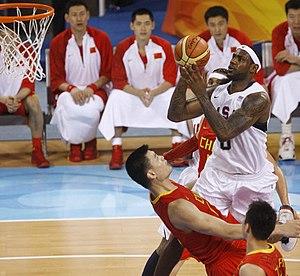
Le basket-ball ou basketball, fréquemment désigné en français par son abréviation basket, est un sport de balle et sport collectif opposant deux équipes de cinq joueurs sur un terrain rectangulaire. L'objectif de chaque équipe est de faire passer un ballon au sein d'un arceau de 46 cm de diamètre, fixé à un panneau et placé à 3,05 m du sol : le panier. Chaque panier inscrit rapporte deux points à son équipe, à l'exception des tirs effectués au-delà de la ligne des trois points qui rapportent trois points et des lancers francs accordés à la suite d'une faute qui rapportent un point. L'équipe avec le nombre de points le plus important remporte la partie.
LeBron James, né le 30 décembre 1984 à Akron, est un joueur professionnel américain de basket-ball. Il évolue actuellement aux Lakers de Los Angeles en National Basketball Association. Mesurant 2,03 m et pesant 113 kg, il a la possibilité de jouer à la fois ailier et ailier fort. Il est considéré comme le meilleur ailier et l'un des meilleurs joueurs de l'histoire de la NBA. Il est surnommé « King James » ou « The Chosen One ».